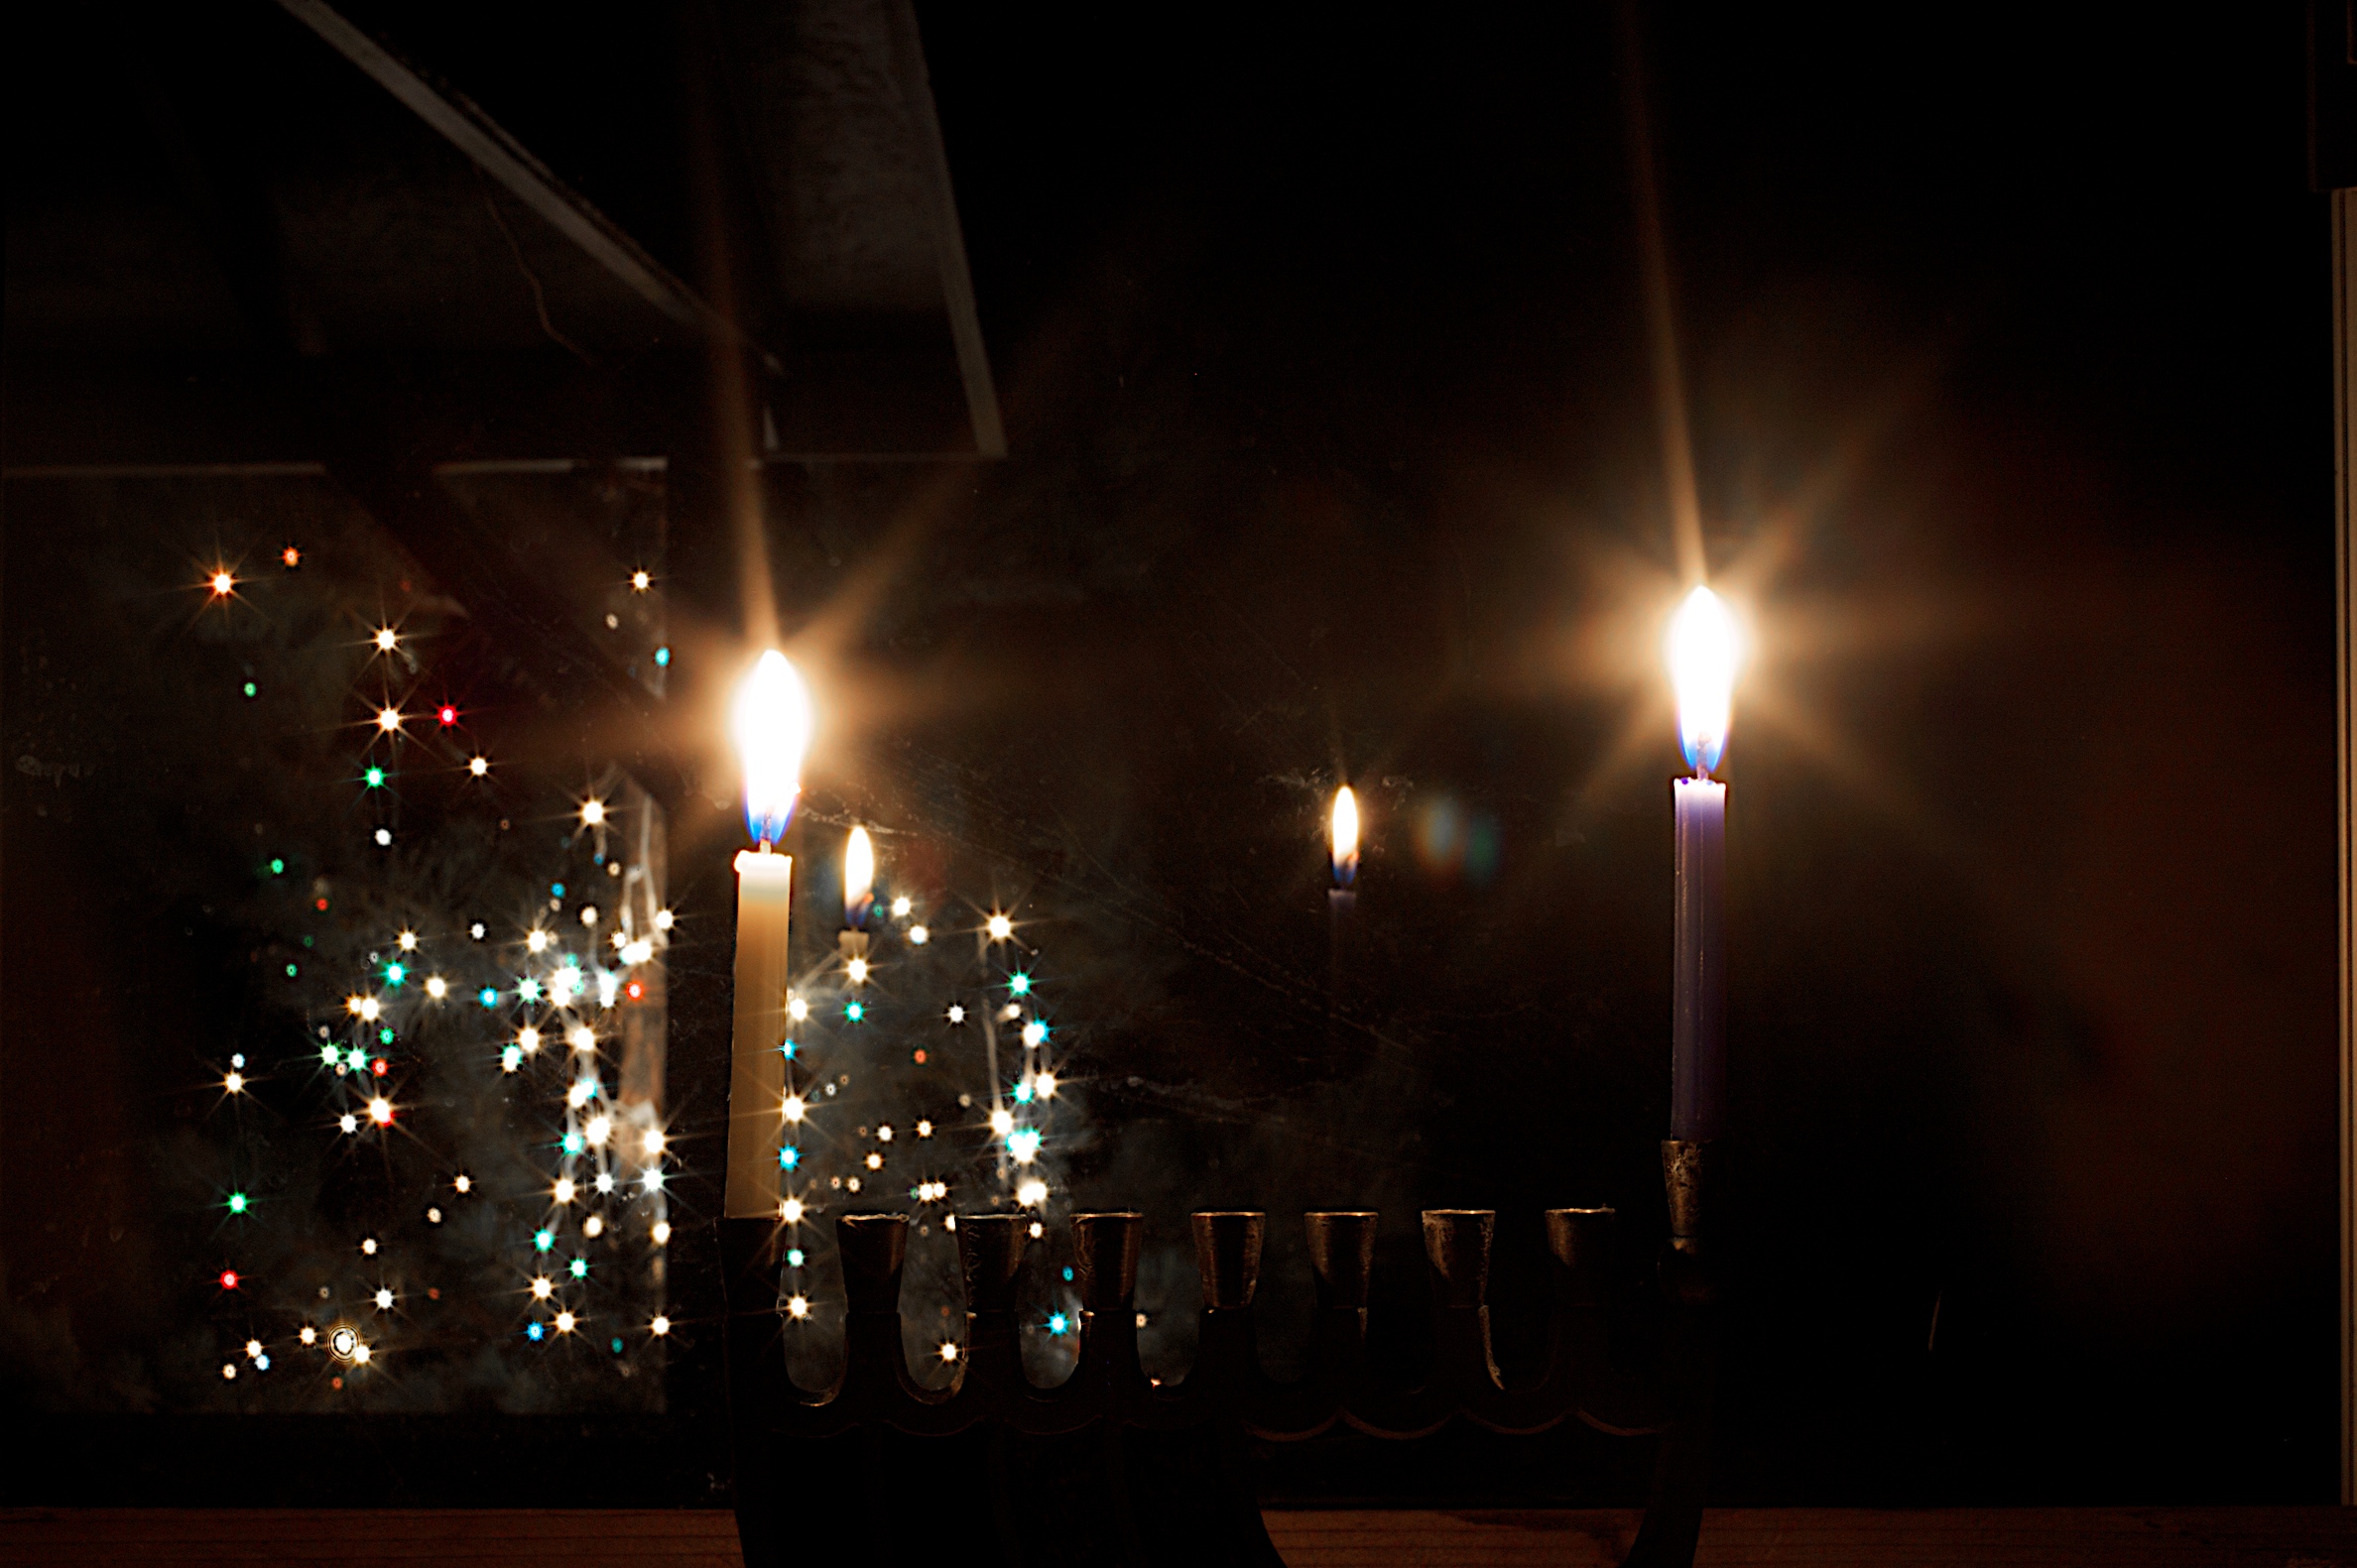
light, night, evening, darkness, street light, lighting, light fixture, midnight, chanukah